Goodyear Airdock

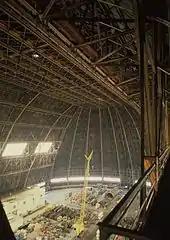
Interior of the Goodyear Airdock, May 1985

The airdock served as the site of the 1986 kickoff rally for the United Way of Summit County, where more than 350,000 members of the public visited. Bill Clinton spoke there during his 1992 election campaign.